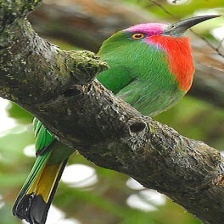
Species: RED BEARDED BEE EATER
Scientific name: NYCTYORNIS AMICTUS
ImageNet parent category: bee_eater